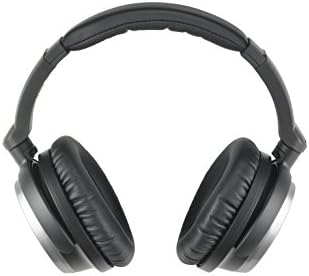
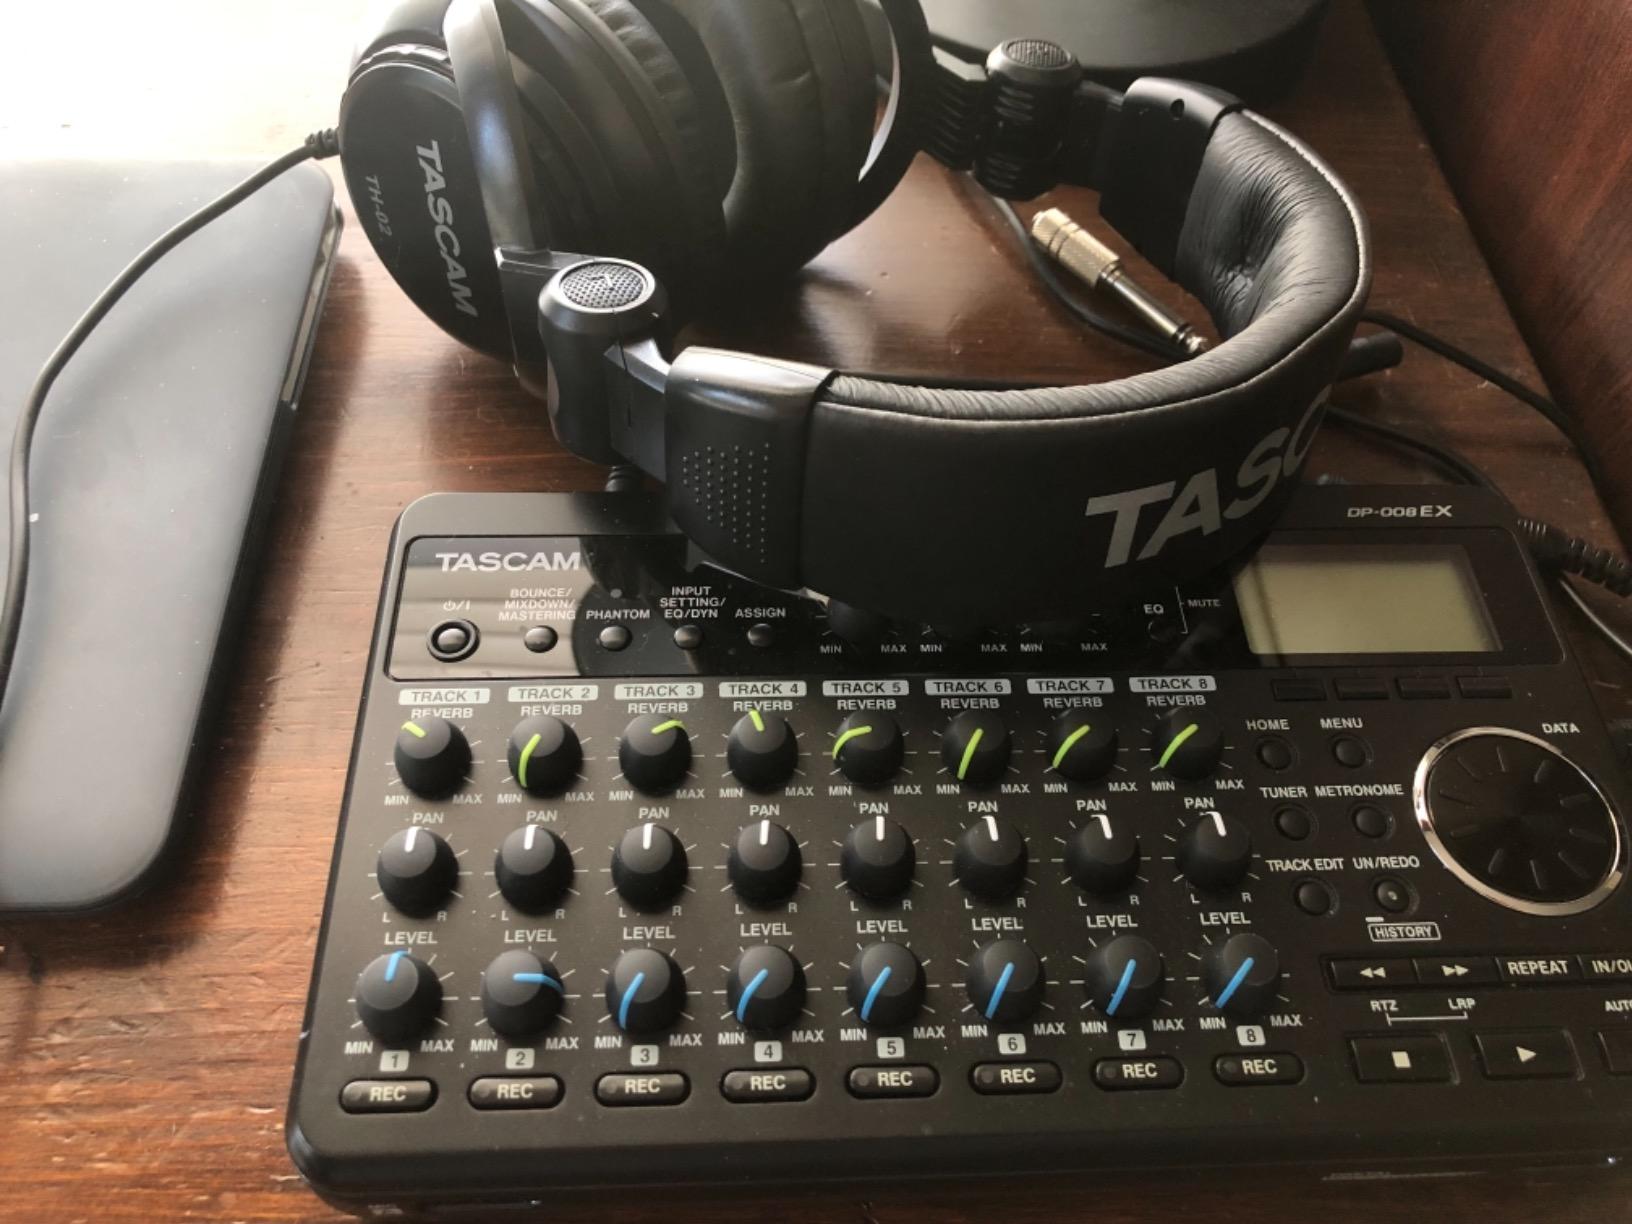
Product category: headphones
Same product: no